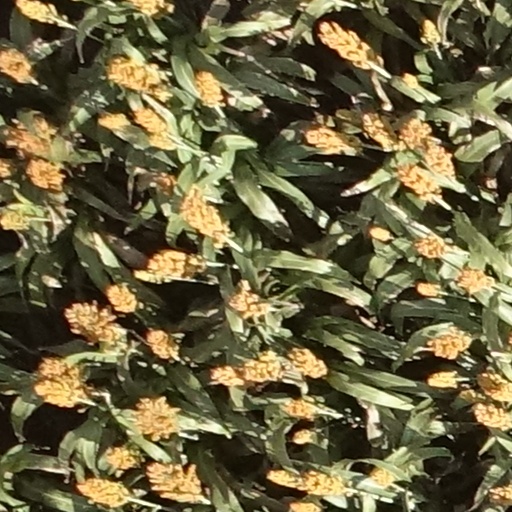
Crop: sorghum